COSMAC VIP

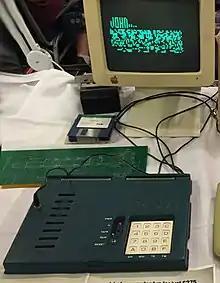
RCA Cosmac VIP

The COSMAC VIP (1977) was an early microcomputer that was aimed at video games. Essentially, it was a COSMAC ELF with a supplementary CDP1861/CDP1864 video display chip. For a price of US$275, it could be purchased from RCA by mail order. It came in kit form, and had to be assembled. Its dimensions were 22 × 28 cm, and it had an RCA 1802 processor; along with a crystal clock operating at 1.76 MHz. It had 2 KB (2048 bytes) of RAM, which could be expanded to 4 KB on board, and 32 KB via an expansion slot. Its 5V DC CDP18S023 power supply had an output of 600 mA. I/O ports could be added to connect to sensors, interface relays, an ASCII keyboard, or a printer.